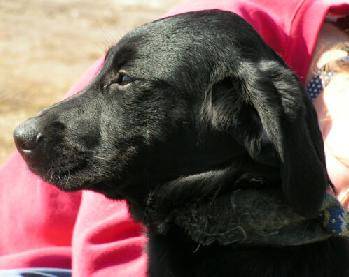
Label: dog